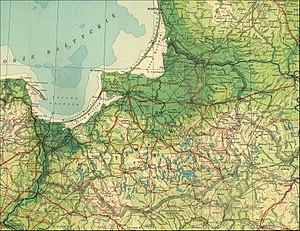
La Prusse est une région historique dans le nord-est de l'Europe centrale. Elle doit son nom à une déformation d'un des peuples autochtones, les Prussiens, d'origine balte, habitant le littoral sud-est de la mer Baltique entre les estuaires de la Vistule et le Niémen au XIIIᵉ siècle. Sa colonisation est due aux chevaliers de l'ordre Teutonique qui la disputèrent bientôt aux souverains de Pologne.